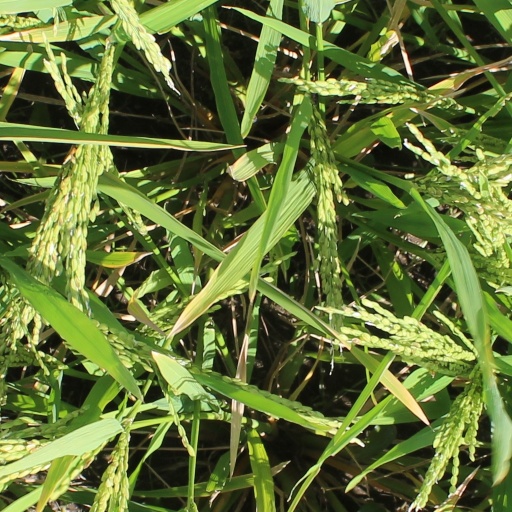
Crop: rice